Chechnya

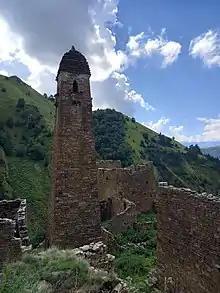
Nikaroi combat tower

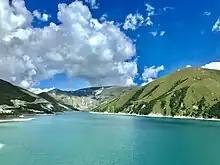
Lake Kezenoyam

Chechnya, officially the Chechen Republic, is a republic of Russia. It is situated in the North Caucasus of Eastern Europe, between the Caspian Sea and Black Sea. The republic forms a part of the North Caucasian Federal District, and shares land borders with Georgia to its south; with the Russian republics of Dagestan, Ingushetia, and North Ossetia–Alania to its east, north, and west; and with Stavropol Krai to its northwest.